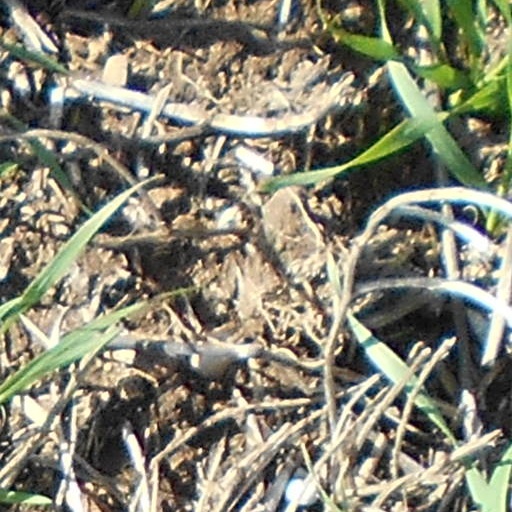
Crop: wheat